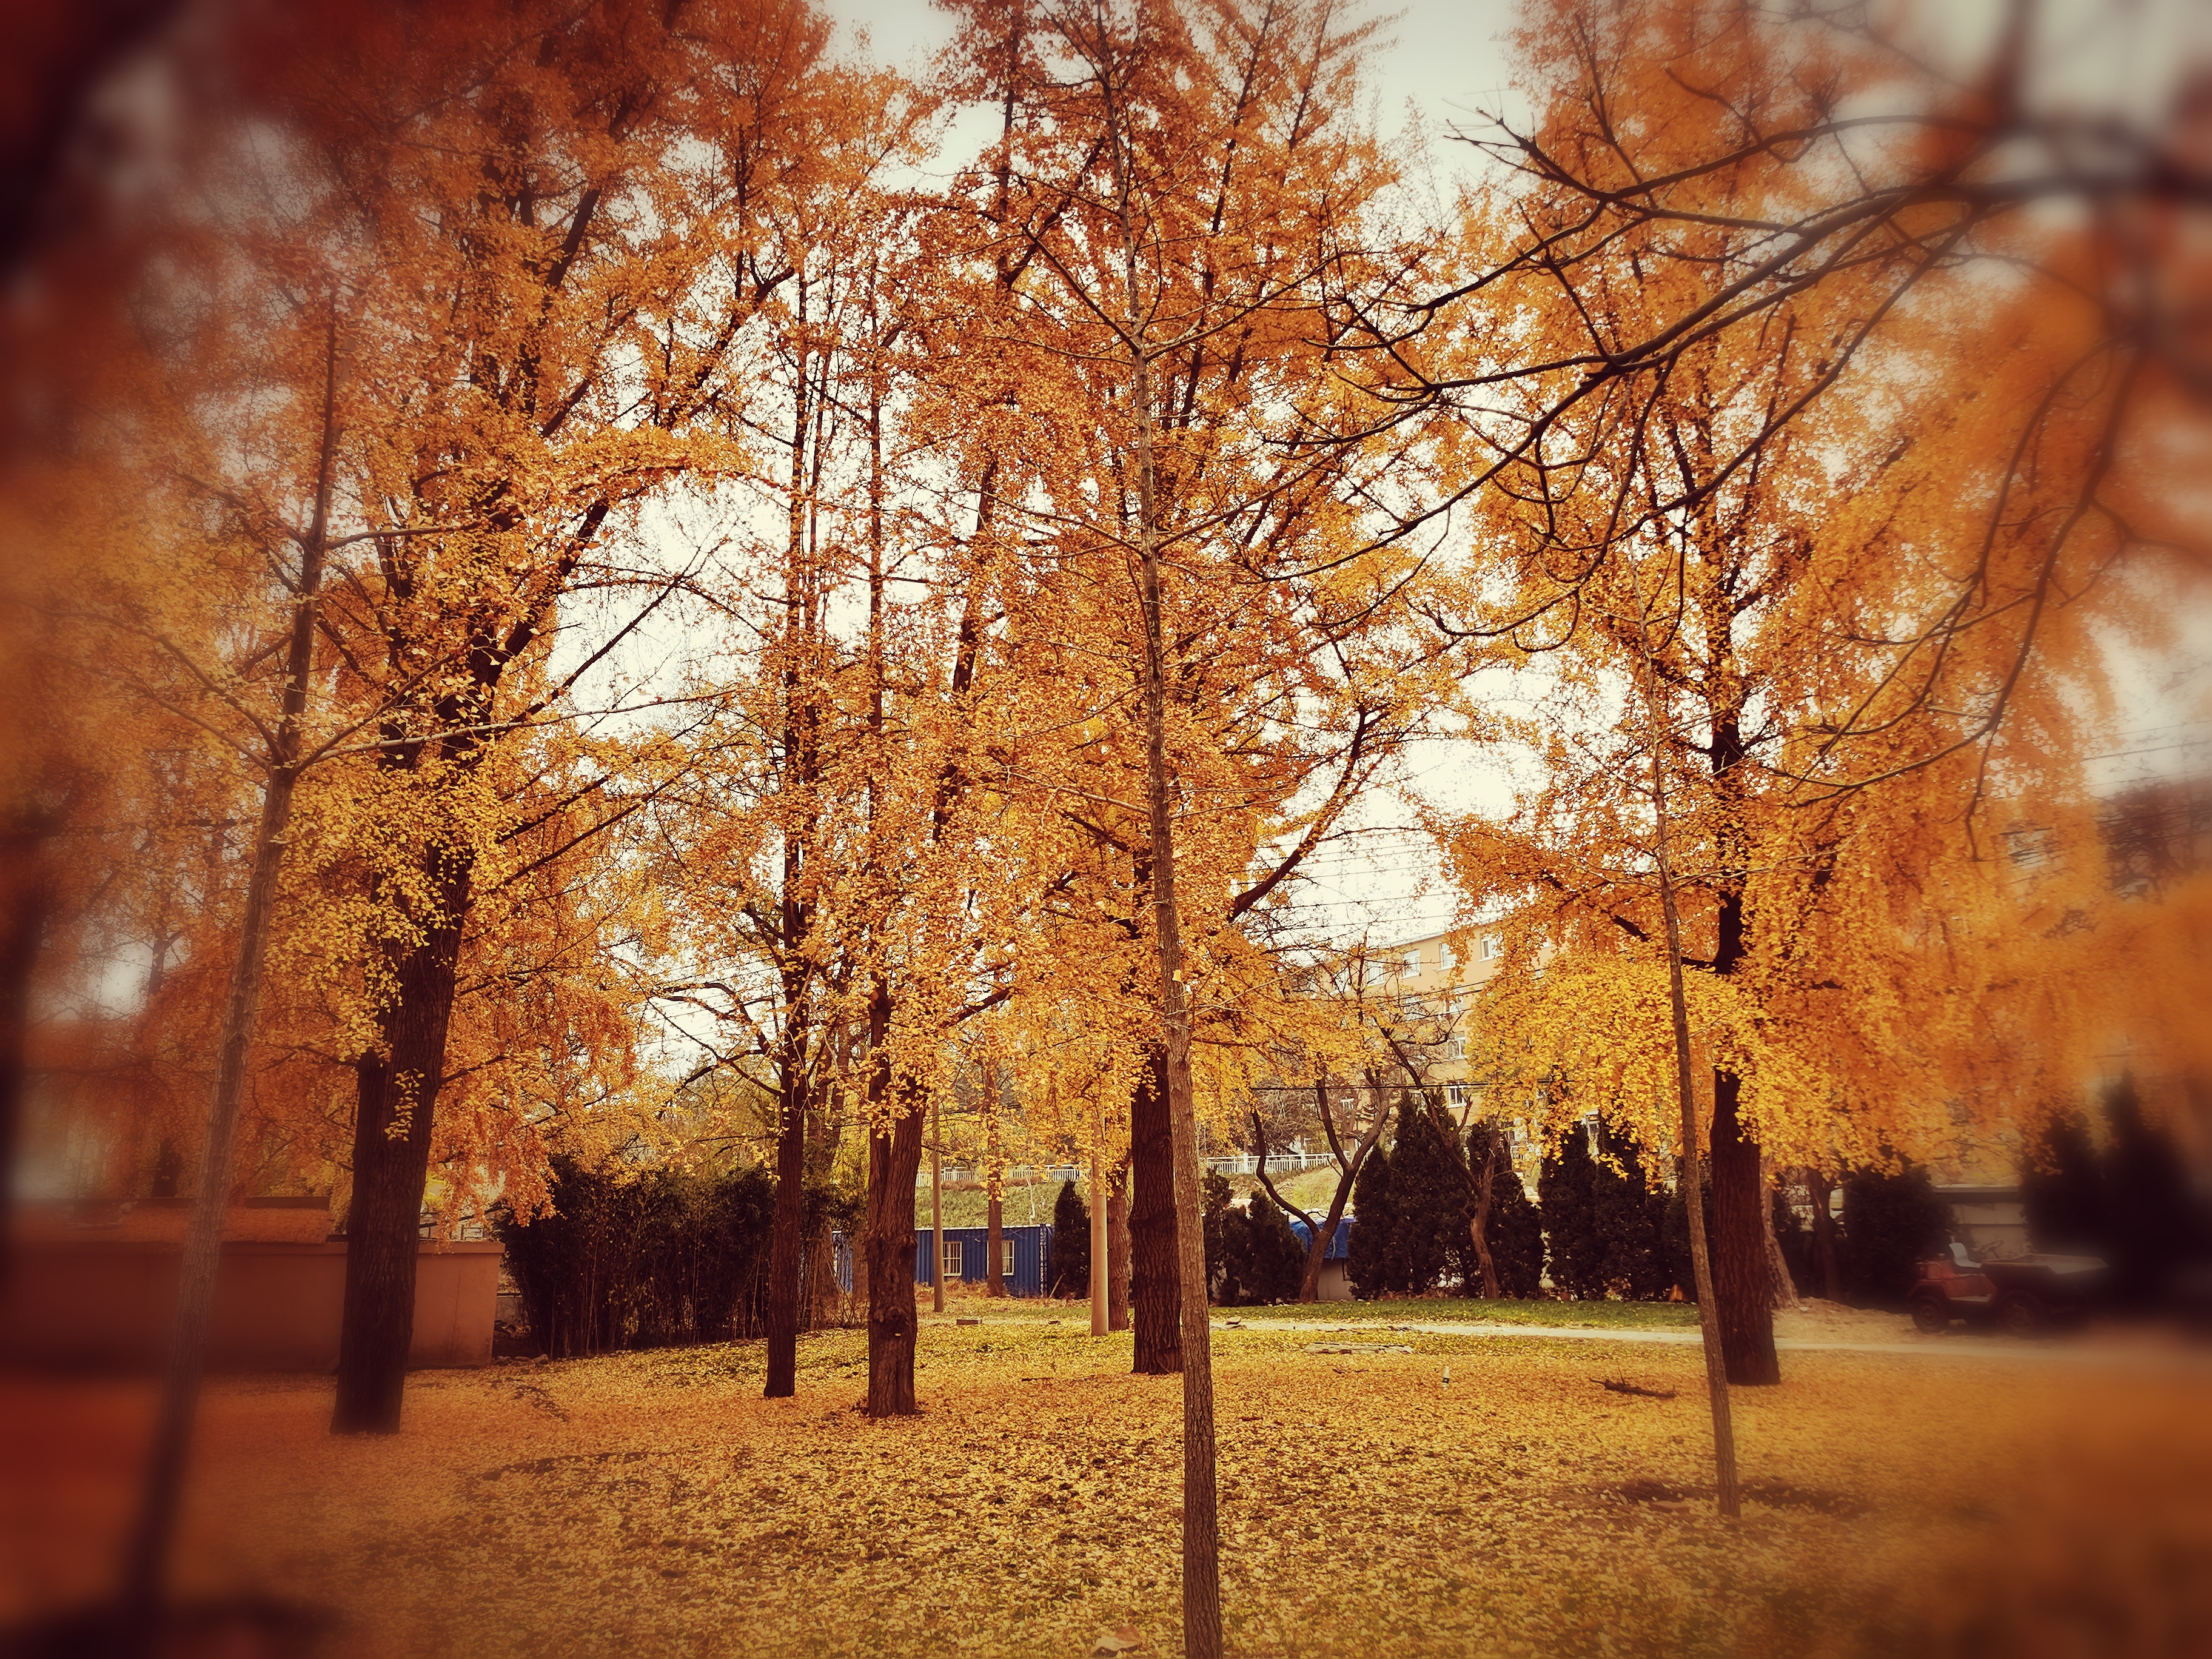
autumn, wood, atmosphere, sky, People in nature, natural landscape, amber, natural environment, leaf, twig, branch, plant, orange, sunlight, trunk, grass, deciduous, biome, atmospheric phenomenon, tree, woody plant, landscape, Tints and shades, forest, heat, woodland, grove, winter, temperate broadleaf and mixed forest, spring, road, stock photography, Northern hardwood forest, evening, rectangle, plant stem, freezing